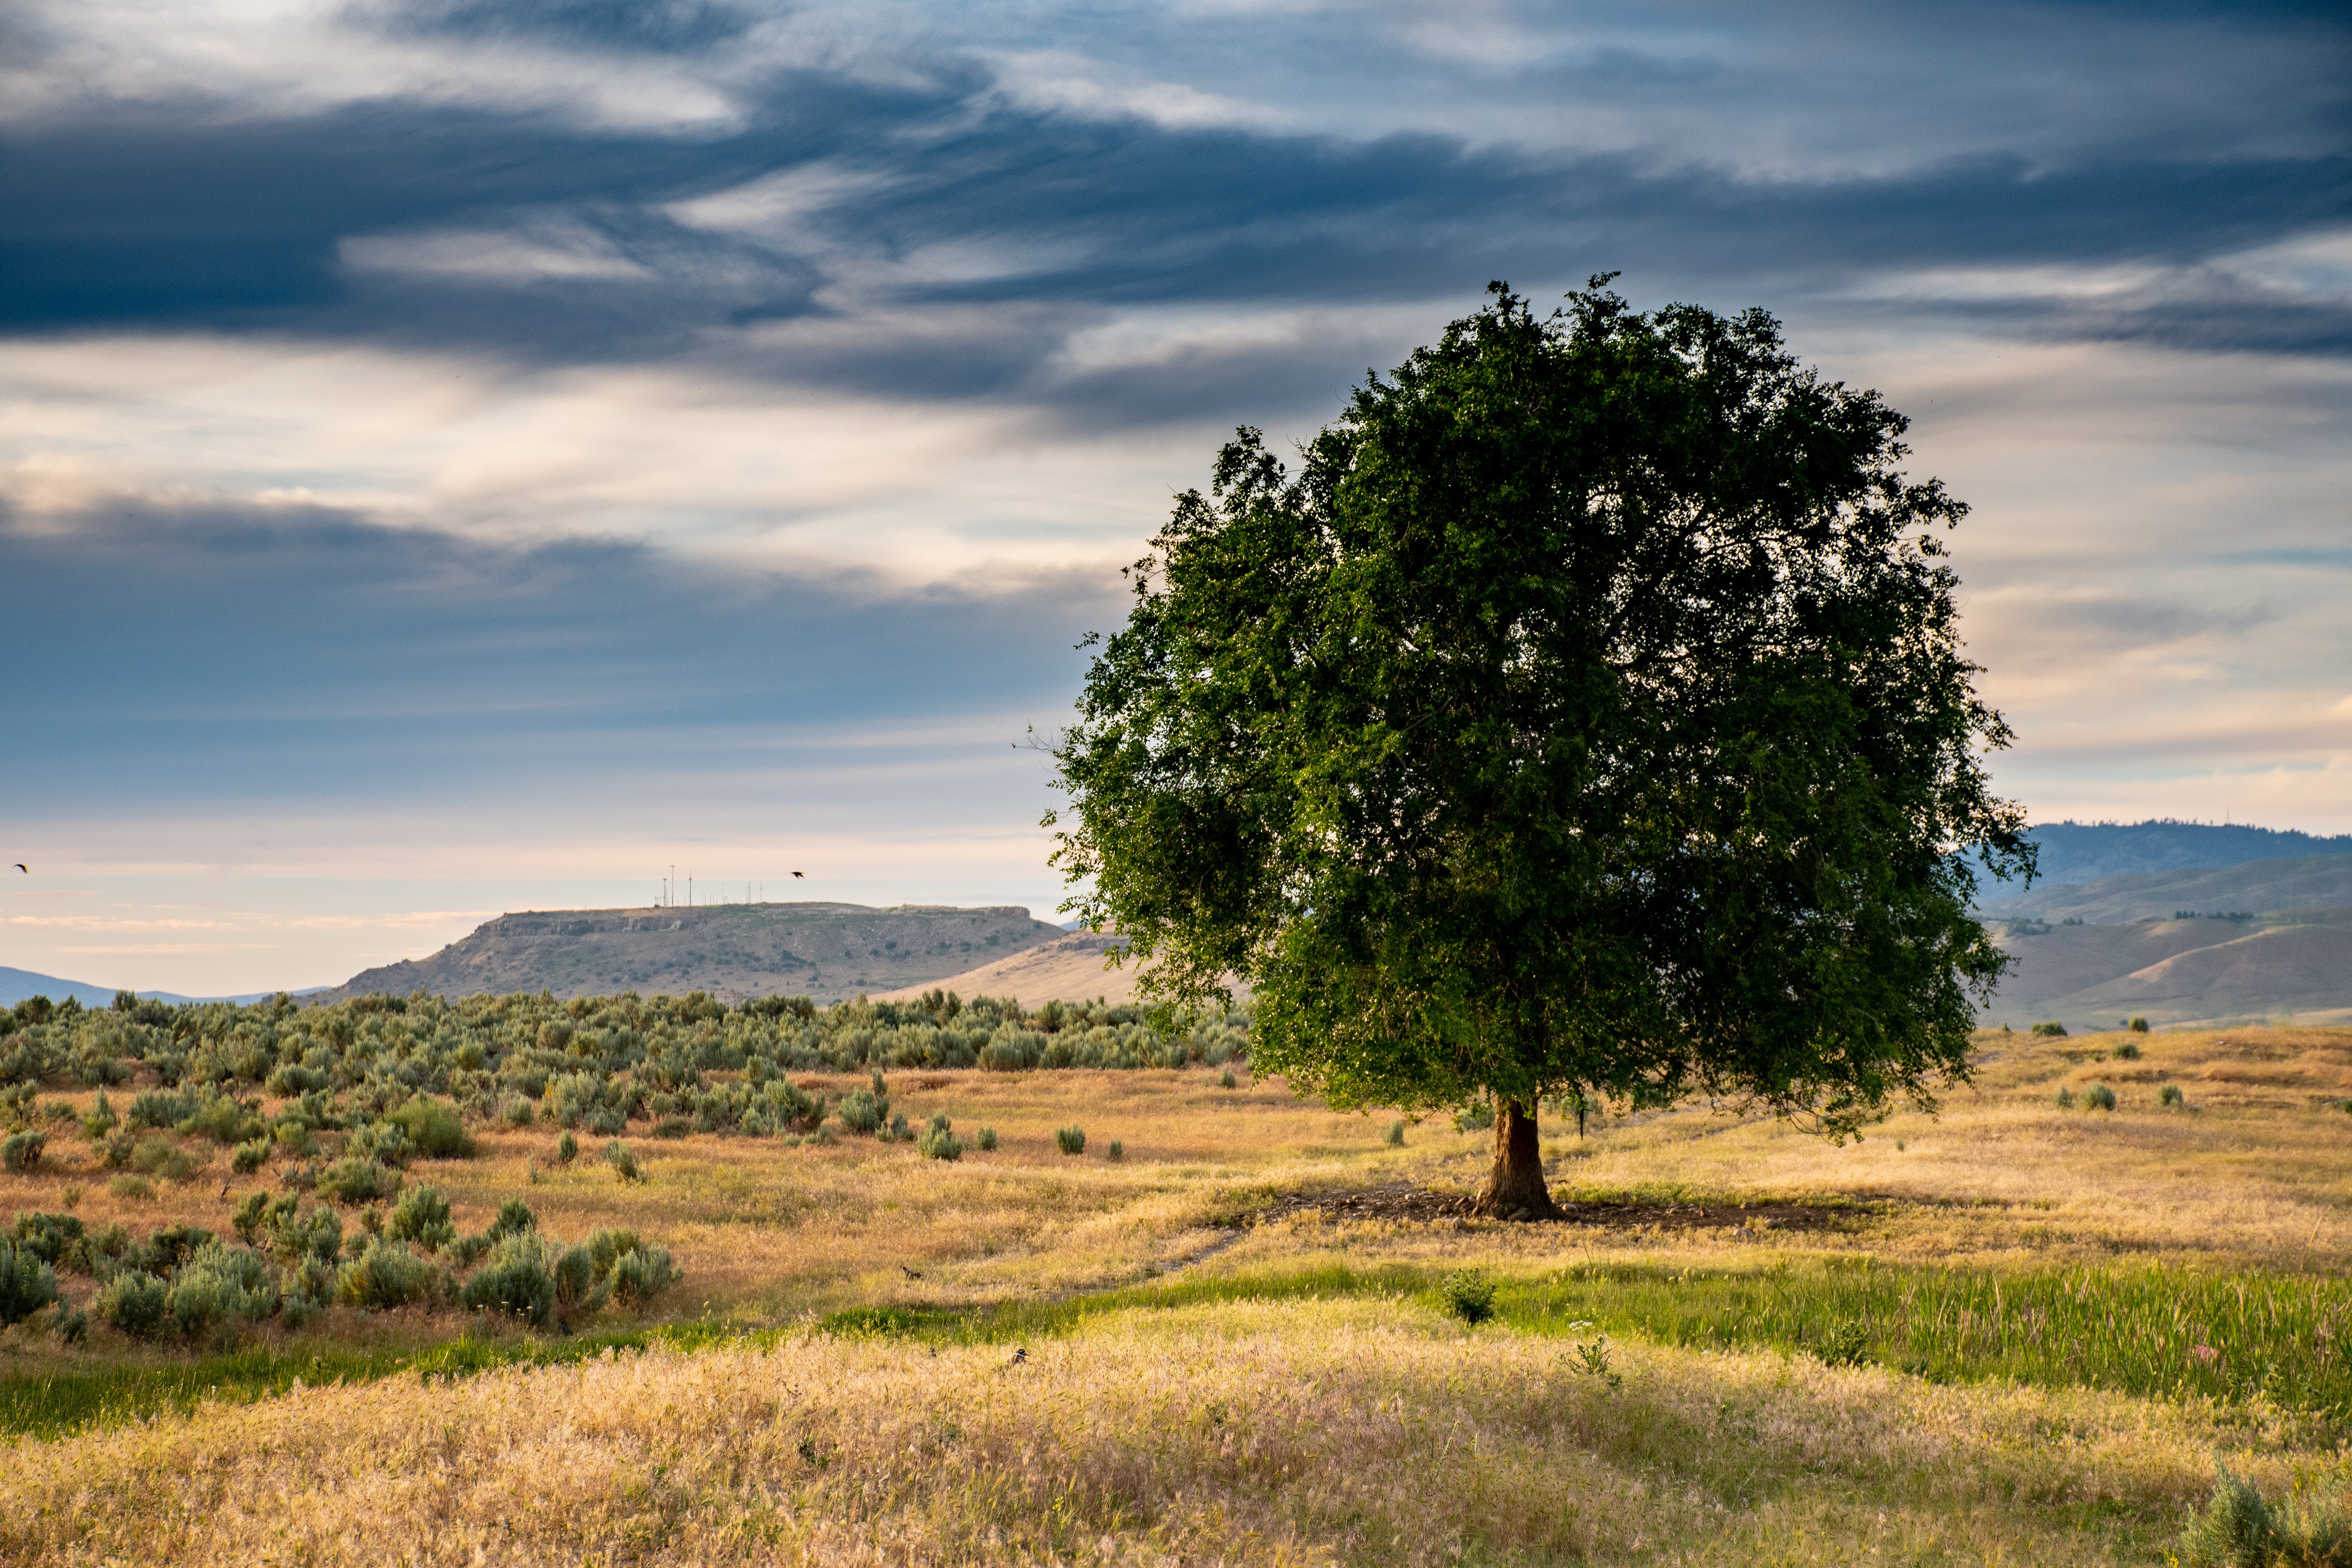
sky, natural landscape, tree, nature, grassland, natural environment, cloud, savanna, vegetation, plain, wilderness, grass, ecoregion, steppe, hill, woody plant, horizon, morning, prairie, landscape, rural area, plant community, pasture, plant, field, sunlight, grass family, shrubland, meadow, mountain, national park, wildlife, land lot, road, cumulus, fell, evening, meteorological phenomenon, plateau, chaparral